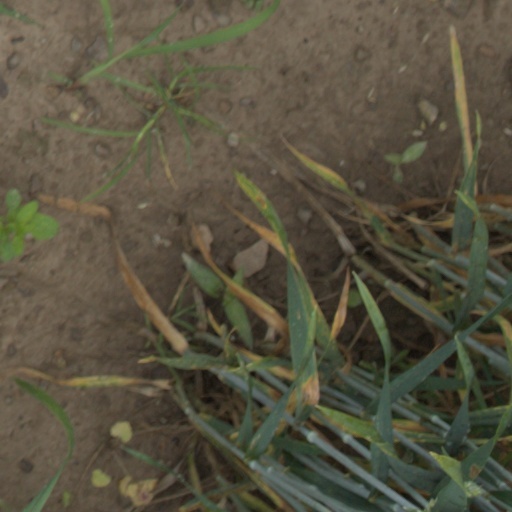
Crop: wheat